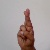
The image shows a hand gesture representing the letter 'R' in Indian Sign Language.